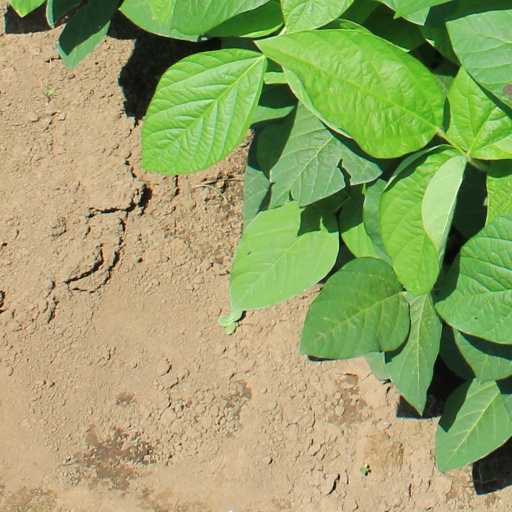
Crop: soybean